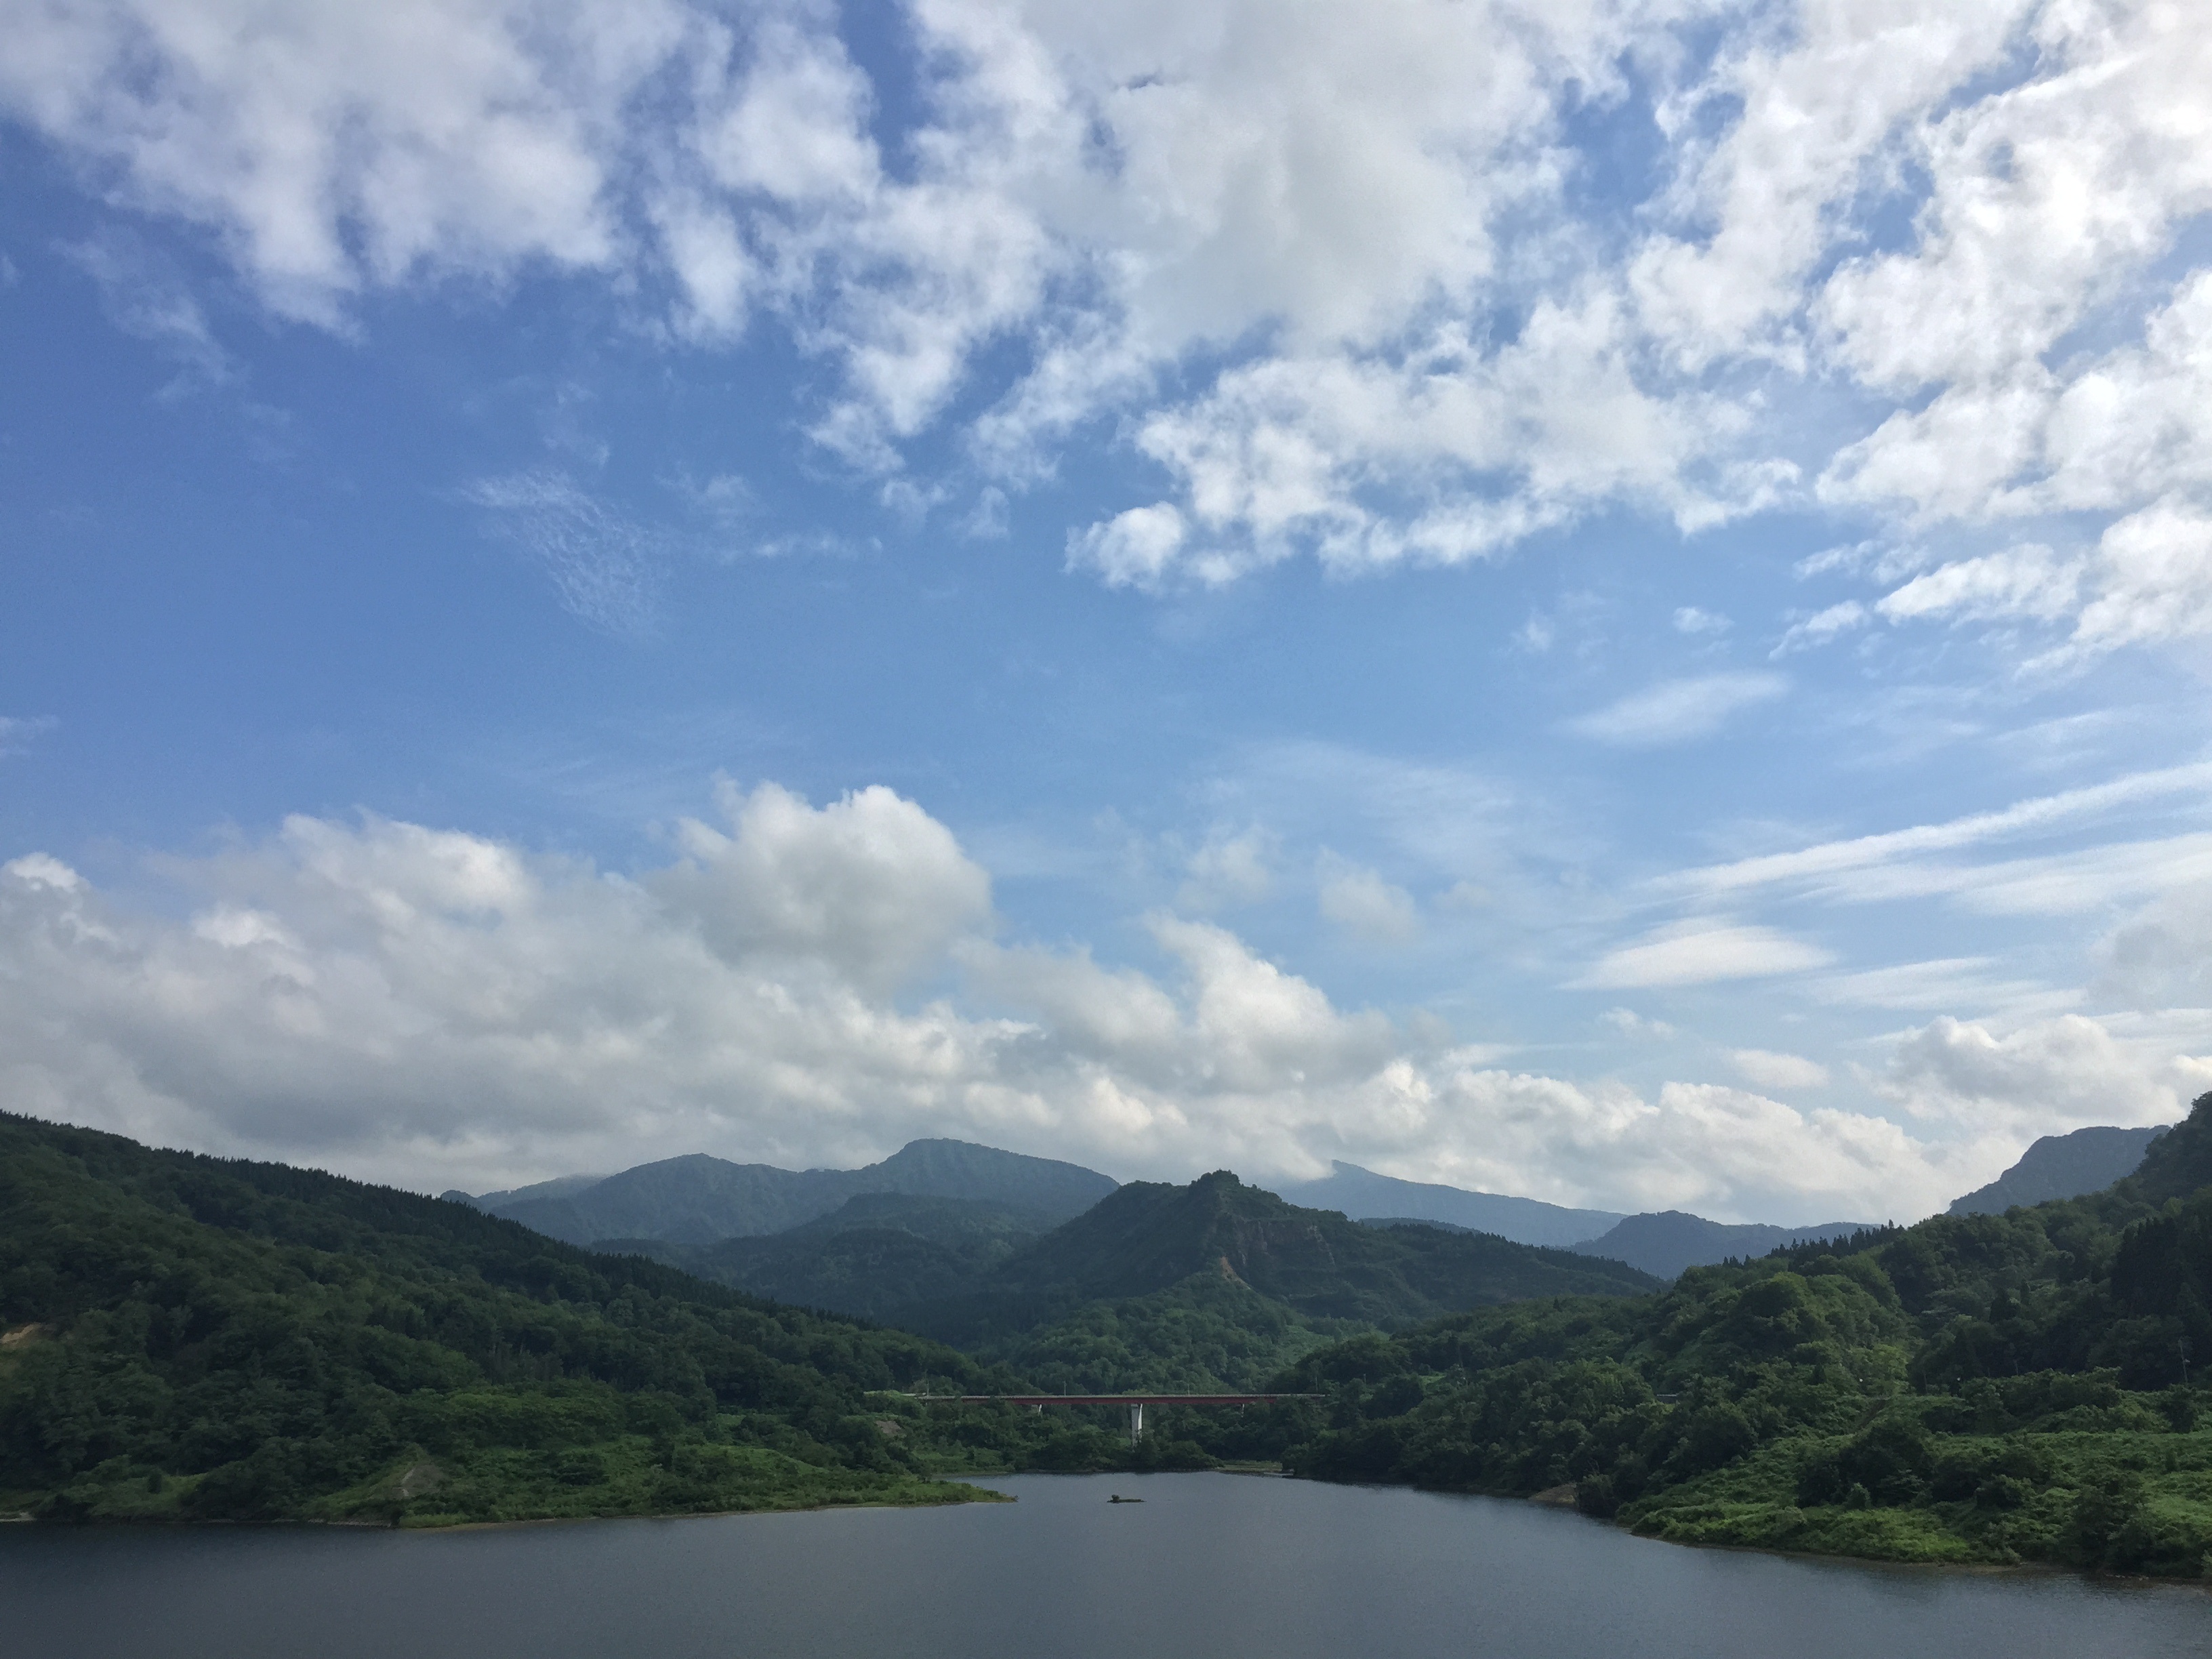
landscape, sea, mountain, cloud, sky, hill, lake, mountain range, reflection, fjord, reservoir, highland, fell, loch, landform, mountainous landforms